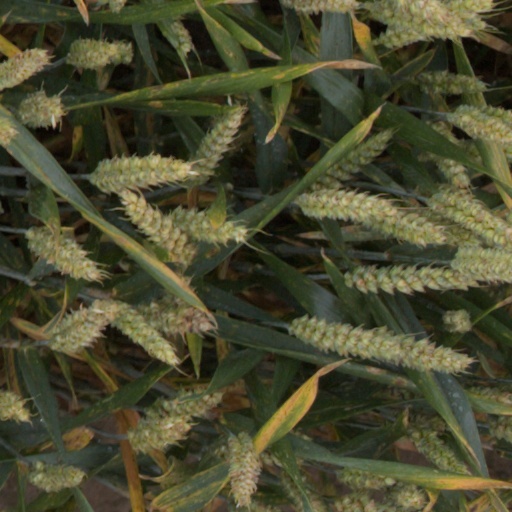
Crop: wheat